Luis Campos (musician)

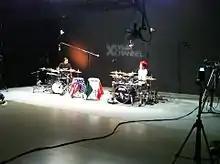
Luis Campos with Antonio Sánchez, DrumChannel Studios, 2012

Luis Campos, also known by the stage name Chocs (born June 5), is a Mexican/American punk rock jazz drummer and member of the band Delux.